2022 São Paulo Grand Prix

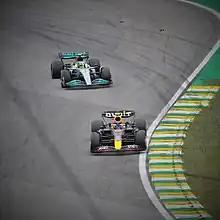
Sergio Pérez leads Lewis Hamilton

Russell built a three-second gap to Sergio Pérez after the first round of pit stops, with a further seven seconds to Sainz in third and Hamilton in fourth. Sainz was switched to a three-stop strategy after an early first stop due to a visor tear-off getting caught in his rear right brake duct. This allowed him to undercut Pérez for second, with the Red Bull driver having already been passed by Hamilton three laps prior.